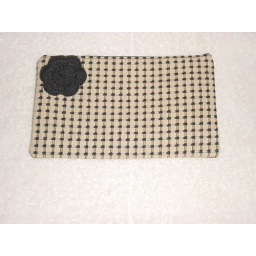
Elegant Clutch in check print with beautiful black crochet flower